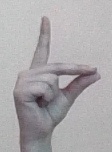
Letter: ta